Kuburajo inscription

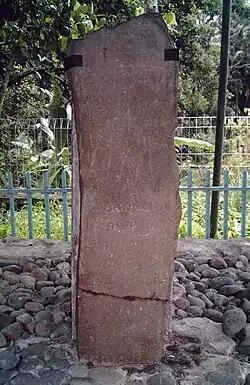
Kuburajo inscription (August 2010)

Kuburajo Inscription, also called Kuburajo I Inscription, is one of the many inscriptions left by King Adityawarman of central Sumatra. The inscription was found in Kuburajo village, Lima Kaum district, Tanah Datar Regency, West Sumatra, Indonesia in 1877 besides the main road from Batusangkar city to Padang city. The inscription was registered by N.J. Krom in "Inventaris der Oudheden in de Padangsche Bovenlanden" ('Inventory of Antiquities in the Padang Highlands', OV 1912: 41). The inscription is written in Sanskrit, and consists of 16 lines. This inscription was lost in 1987, but was rediscovered.